El clásico (film)

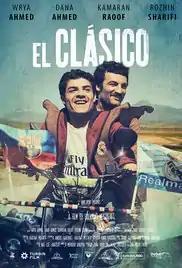
Film poster

El clásico is a 2015 kurdish-Norwegian drama film written and directed by Halkawt Mustafa. It was selected as the kurdish entry for the Best Foreign Language Film at the 89th Academy Awards but was not nominated.